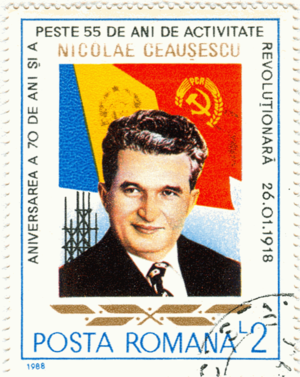
Nicolae Ceaușescu, né le 26 janvier 1918 à Scornicești et mort exécuté le 25 décembre 1989 à Târgoviște, est un homme d'État roumain.